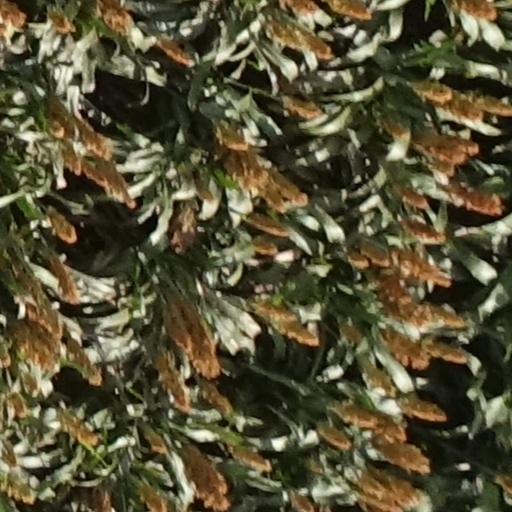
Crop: sorghum